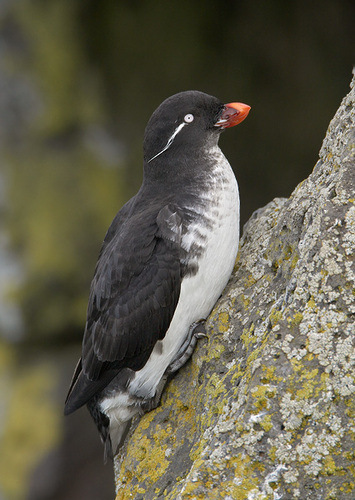
a bird with white belly, black wing and short thick red beak.
a bird has a white belly, black feathers and a white line going away from it's eye.
this is a bird with a white belly, black wings and head and an orange beak.
the bird has a white eyering, black back and white breast.
this bird has white eyes and a bright orange wide beak.
this almost all black (except for its white belly and breast) bird has white eyes, a thin white cheek patch and a bright orange bill.
this bird is black with white and has a very short beak.
this bird has wings that are black and has a white chest
this bird has a white belly and grey wings and crown with an orange bill.
a dark grey bird with white underparts, a white stripe on its head and a short, orange bill.
Species: Parakeet Auklet